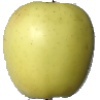
Label: Apple Golden 2